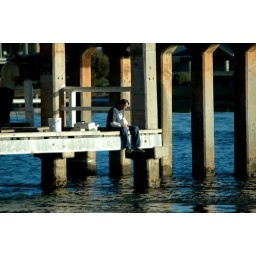
A guy sits under the Mandurah bridge waiting for the fish to bite.